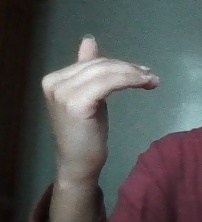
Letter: khaa